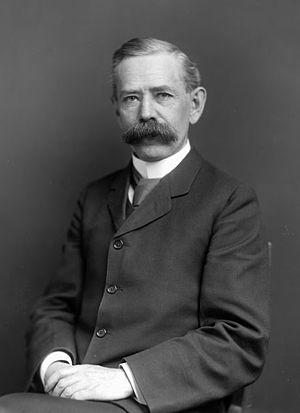
Edgar Alexander Mearns est un chirurgien militaire et un ornithologue américain, né le 11 septembre 1856 à Highland Falls, près de New York, et mort le 1ᵉʳ novembre 1916 à Washington.